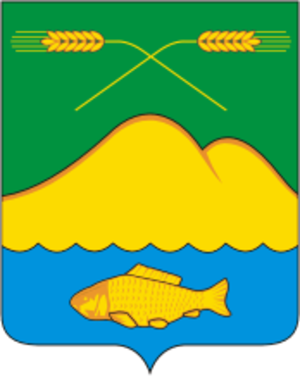
Kharabali est une ville de l'oblast d'Astrakhan, en Russie, et le centre administratif du raïon Kharabaliski. Sa population s'élevait à 17 786 habitants en 2019.